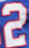
Number: 2